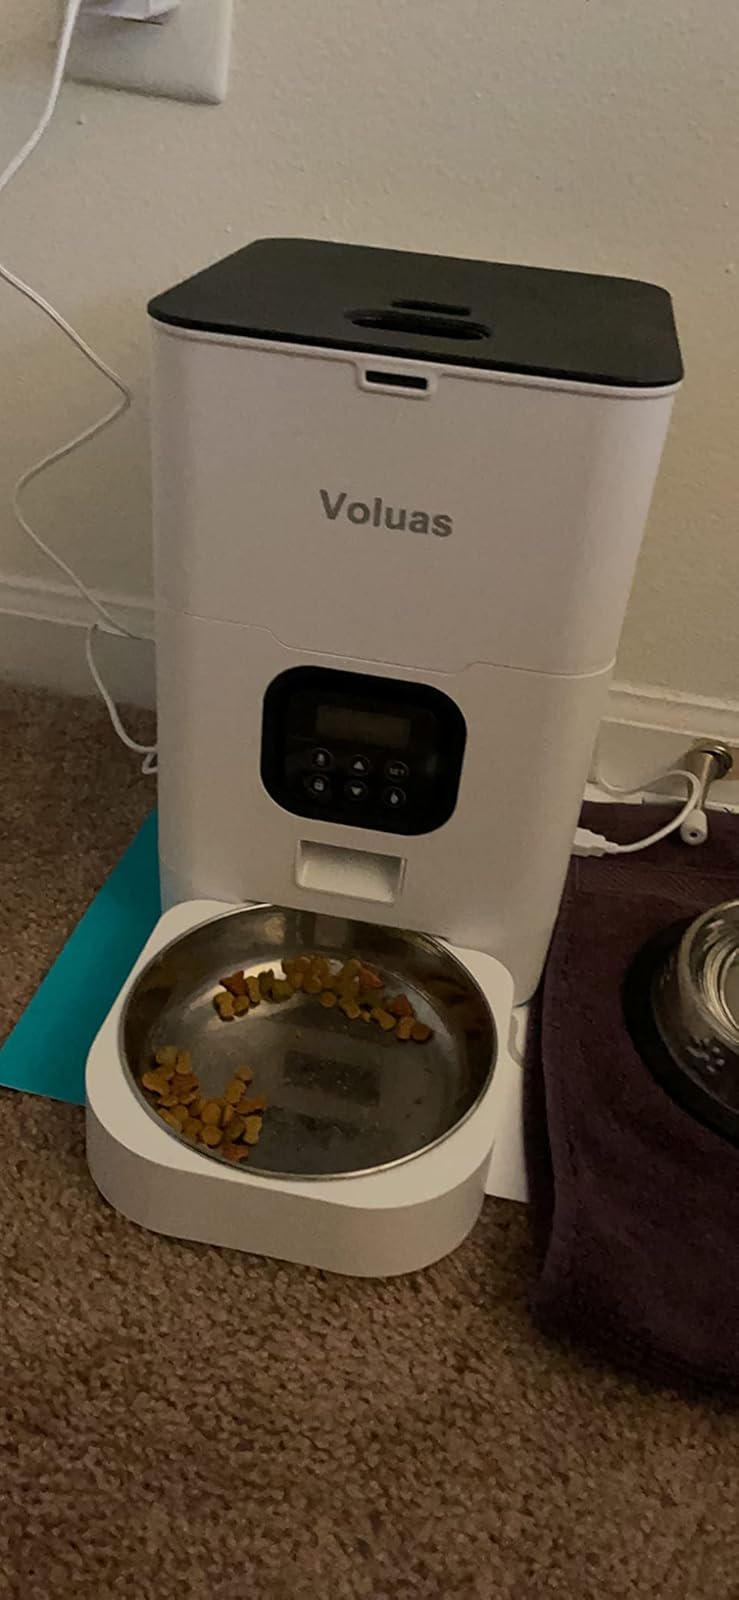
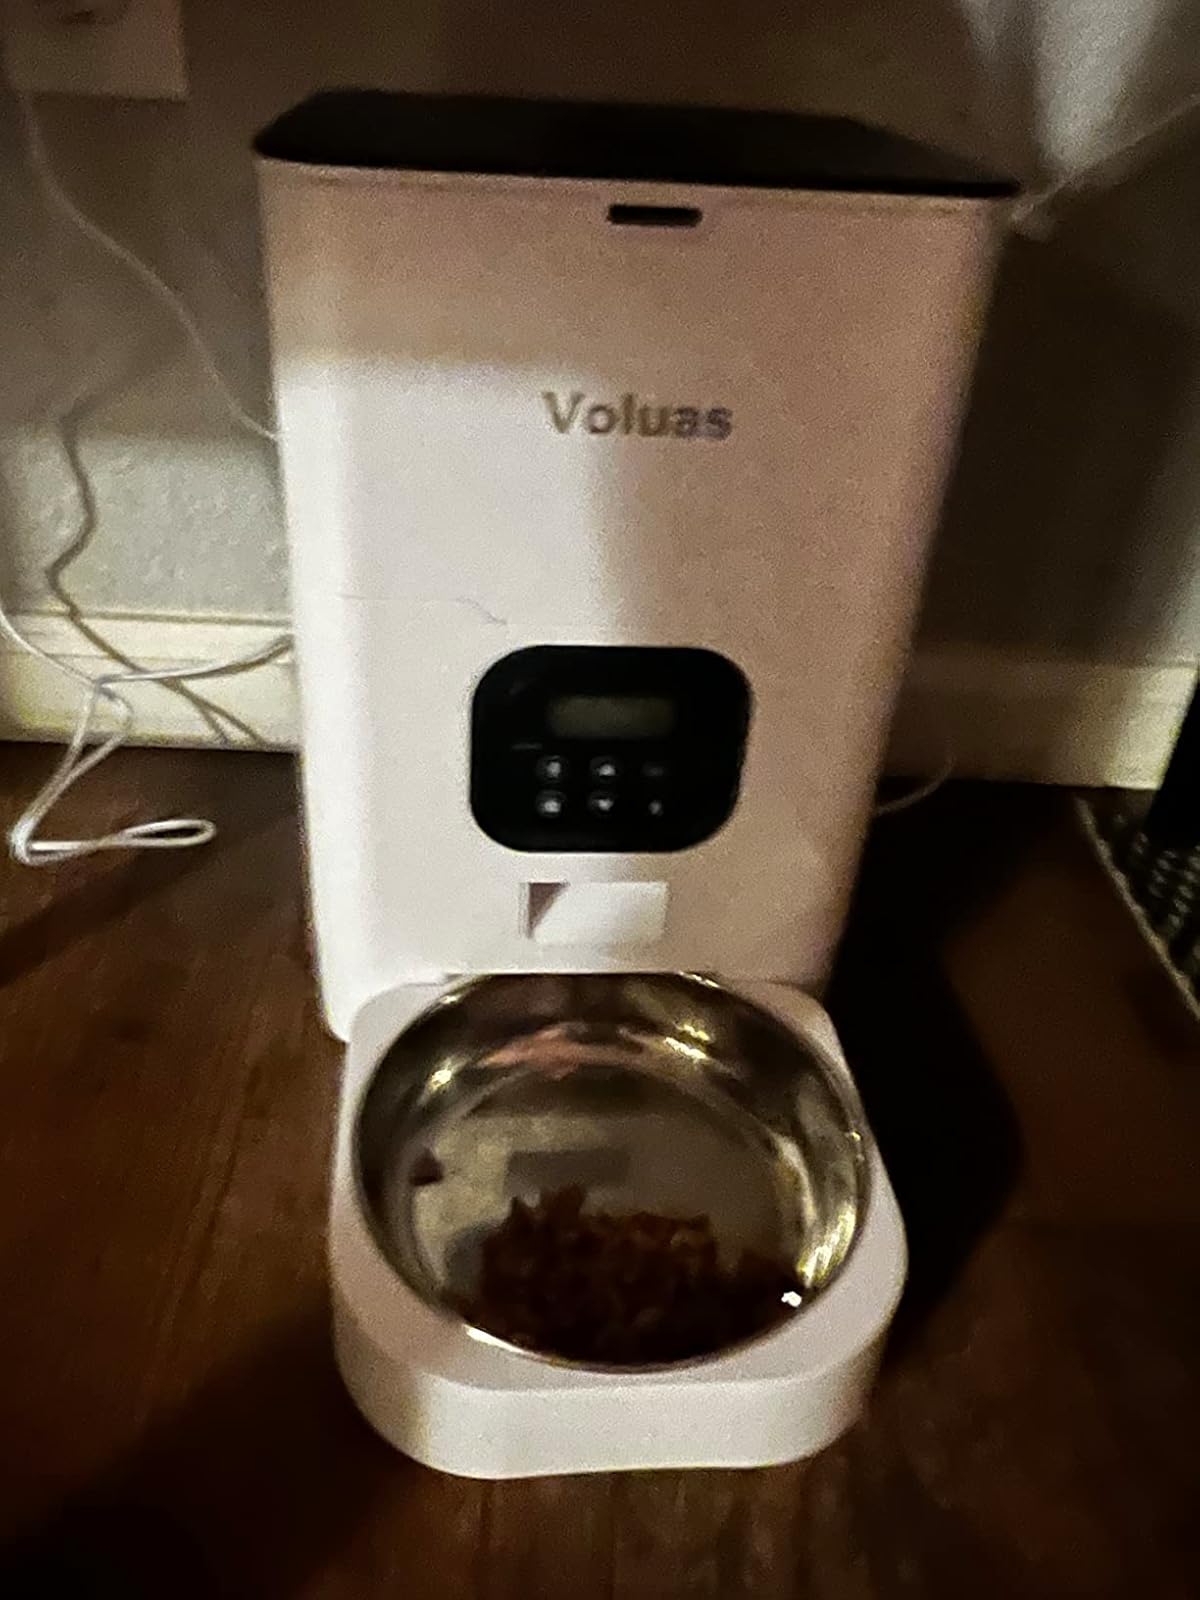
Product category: items_feeder
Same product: yes